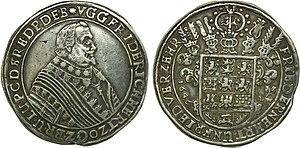
Allemagne, Principauté de Lunebourg, Frédéric IV, prince de Lunebourg 1636-1648. Ag 1 Thaler 1646 LW. (43mm, 28,9g) Avers: effigie de la droite, circumscr.: V[on] G[ottes] G[naden] FRIDERICH HERTZOG Z•[u] BR[aunschweig] U•[nd] LU•[neburg] P C D S R H D P D E B * / revers: 5 casques au-dessus de blason à 12 quartiers, circumscr.: FRIED ERNEHRT•UNFRIED VERZEHR (sic!), Welter 1415.
Frédéric IV est duc de Brunswick-Lunebourg et prince de Lunebourg de 1636 à sa mort.